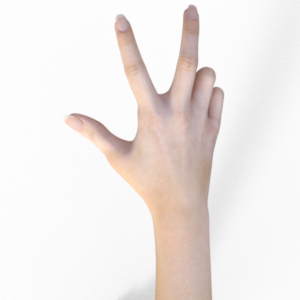
Label: scissors